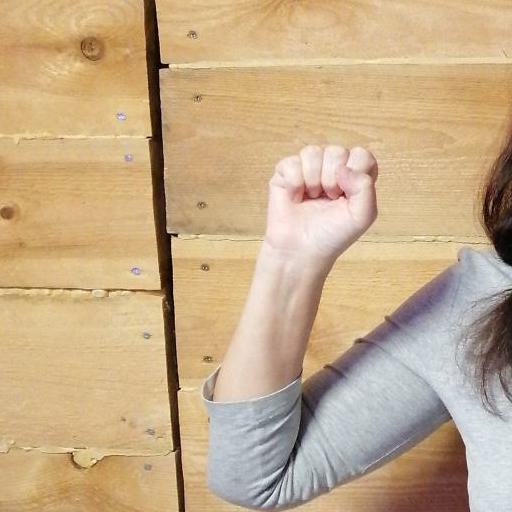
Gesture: fist